List of cold soups

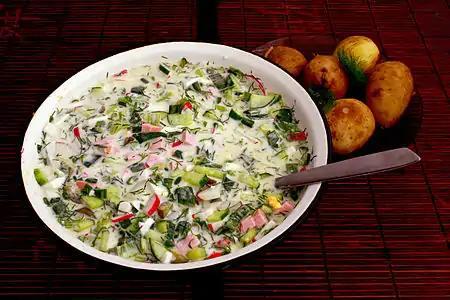
A bowl of okroshka soup

This is a list of notable cold soups. Soups have been made since ancient times. In warm climates, or in summer, many cultures make traditional cold soups. These soups tend to be lighter than winter soups and typically contain less fat and meat per serving. Some are purely vegetable based but many use light meat or fish stocks.